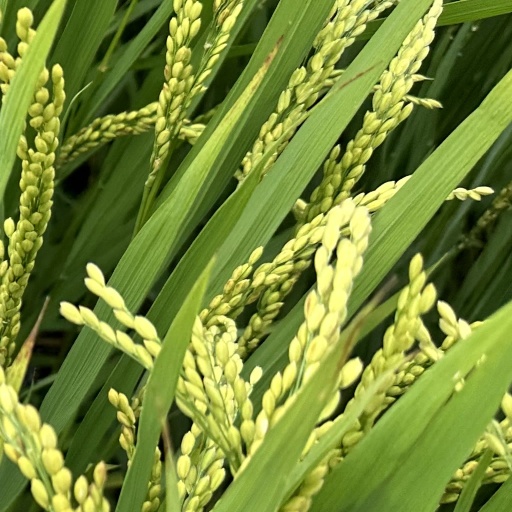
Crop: rice